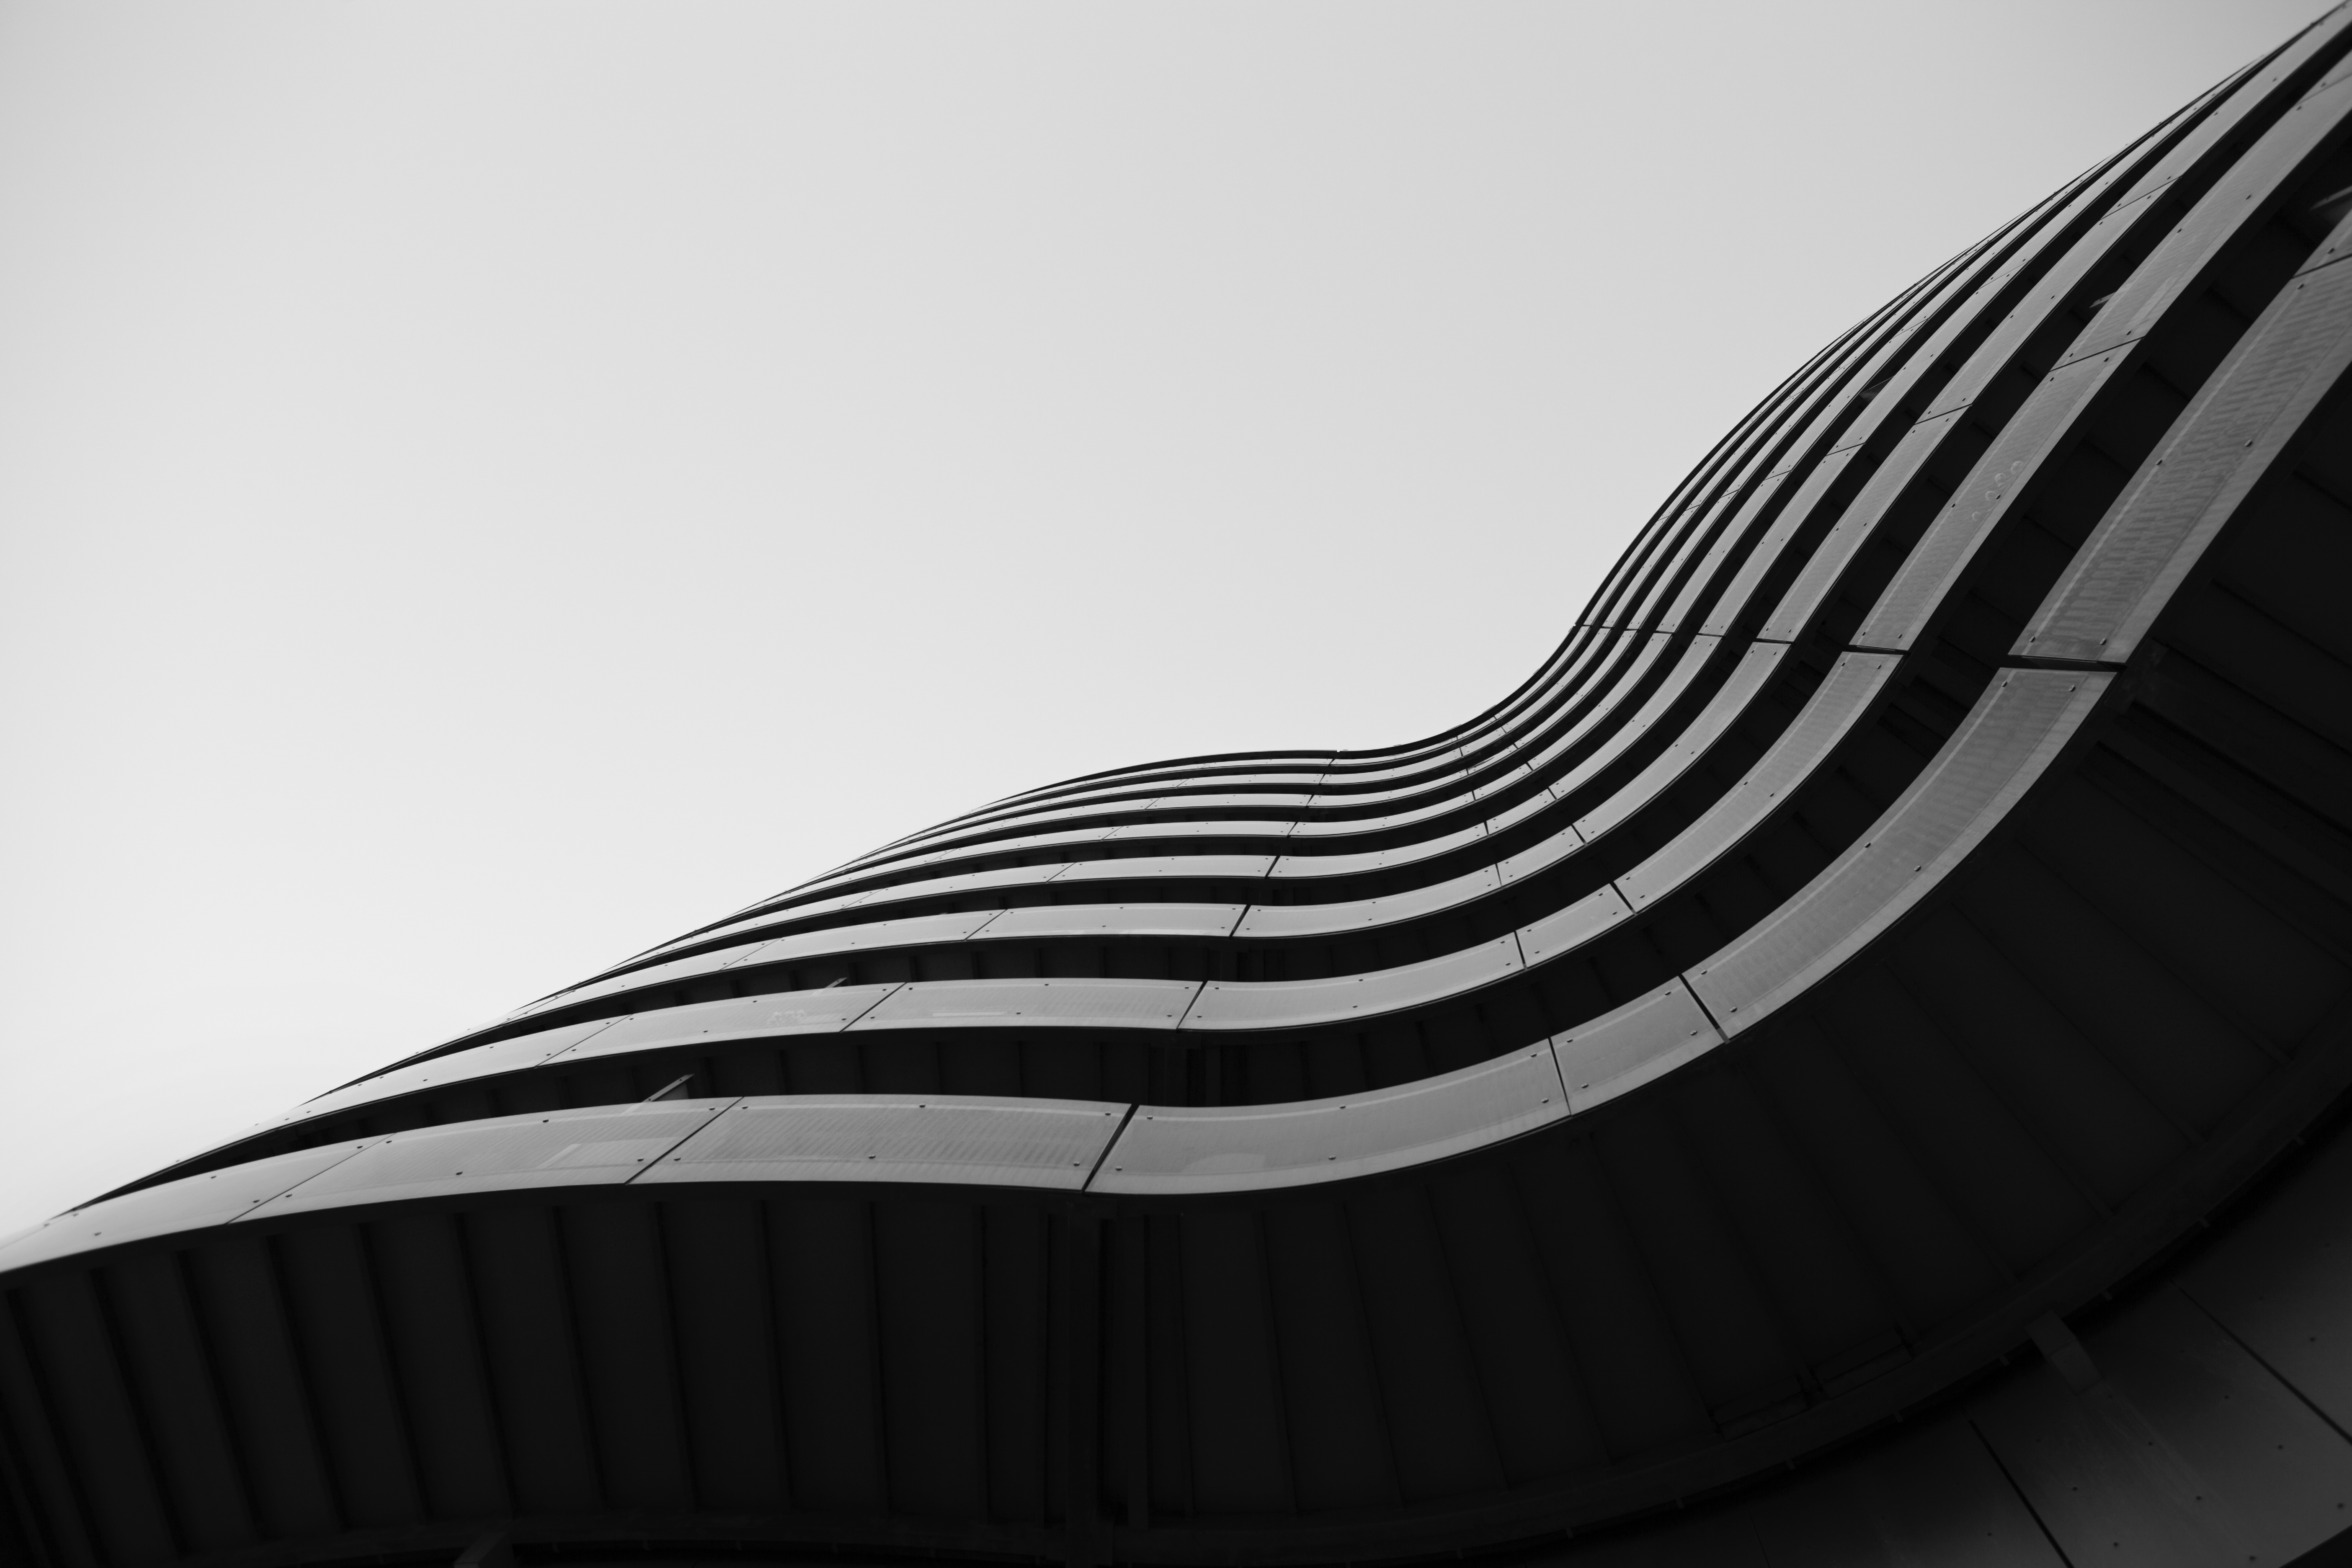
wing, black and white, white, line, black, monochrome, tire, illustration, design, symmetry, shape, monochrome photography